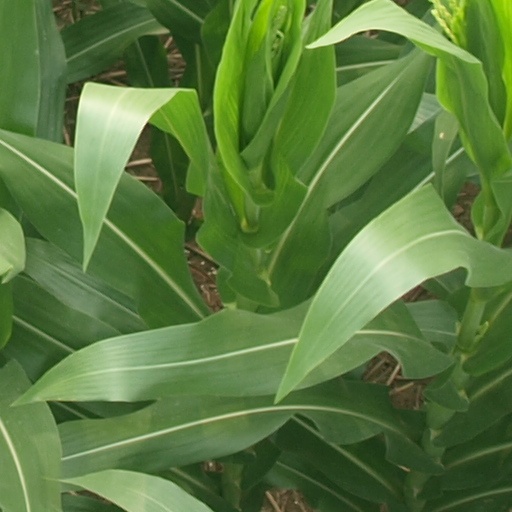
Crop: maize; corn